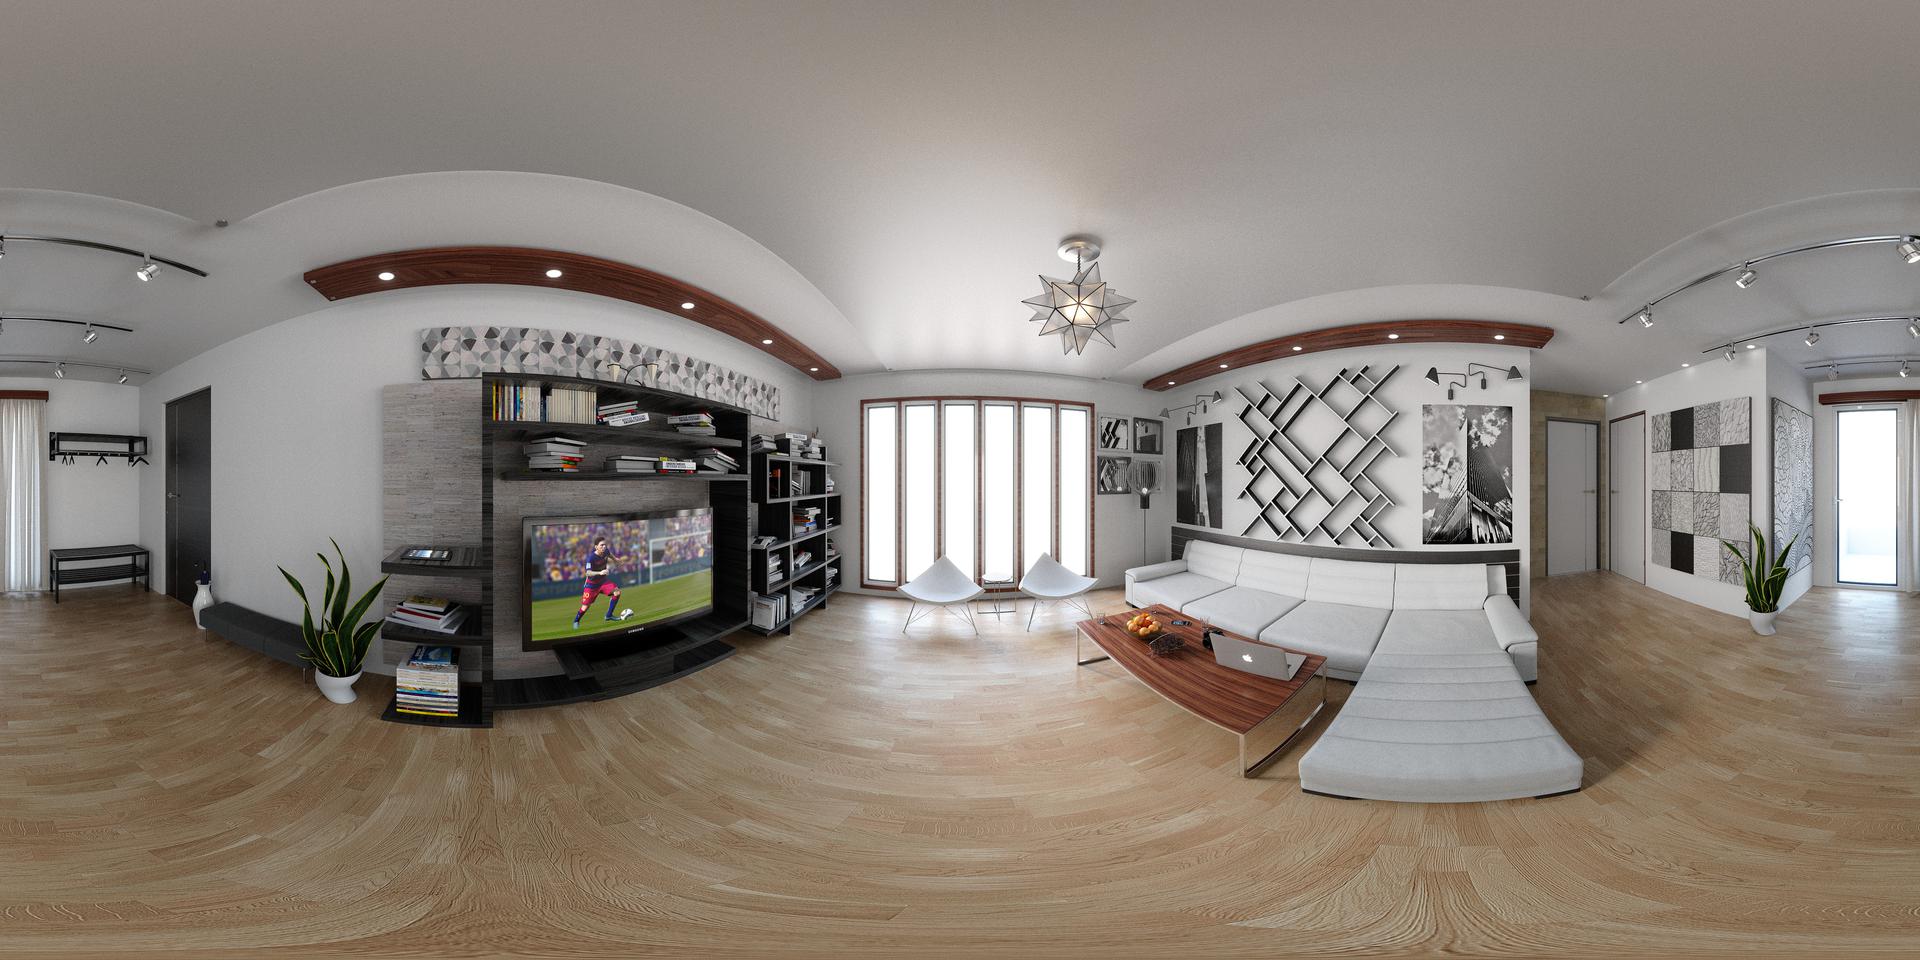
Referred object: the silver laptop on the coffee table

Referred object: the star-shaped ceiling light

Referred object: the television opposite the large window